Outline of motorcycles and motorcycling

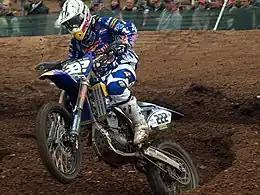
FIM Motocross World Championship, taking place at Mallory Park, England

Motorcycle sport – broad field that encompasses all sporting aspects of motorcycling. The various disciplines are not all races or timed-speed events, as several disciplines test a competitor's various riding skills. Riders have raced motorcycles for over a hundred years, with the first official competition recorded as the Paris–Rouen race in July 1894. This was quickly followed by races all over Europe and the US. In 1907, the Isle of Man TT races took over of the island's roads and has continued since. Motorcycle sport now takes many different forms, including: